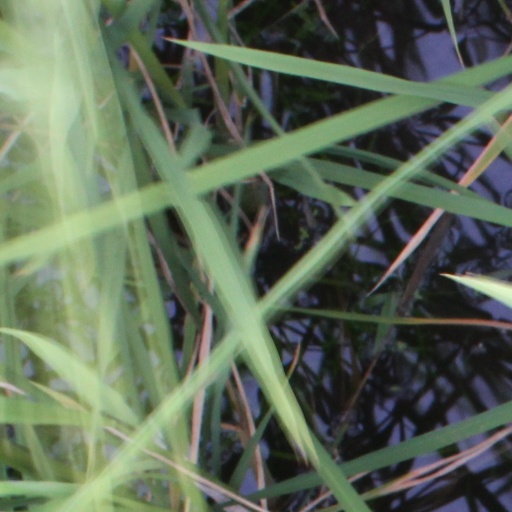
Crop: rice